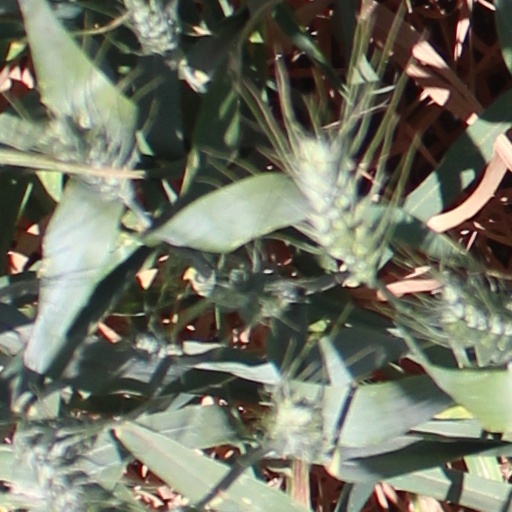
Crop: wheat